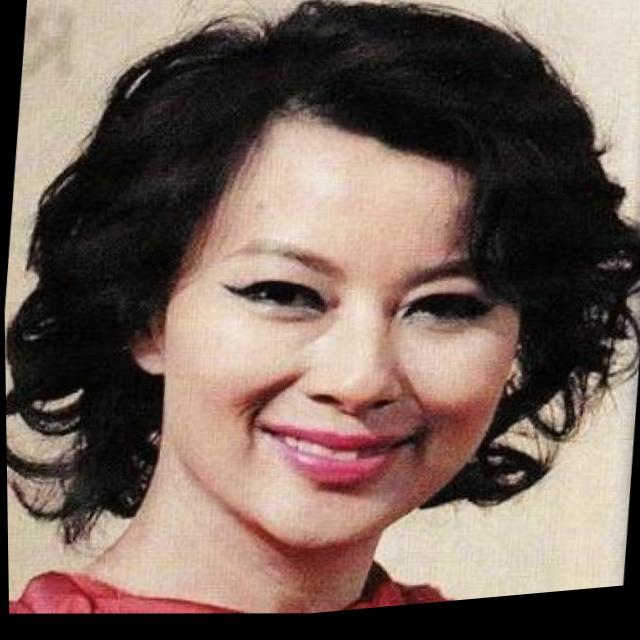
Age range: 21-44